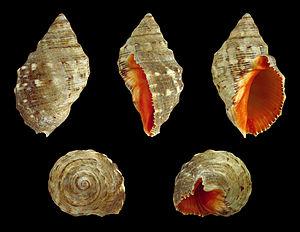
Les Rapaninae sont une sous-famille de mollusques gastéropodes de la famille des Muricidae.
Stramonita est un genre de mollusques gastéropodes prédateurs de la famille des Muricidae.
Stramonita haemastoma est une espèce de mollusque de la famille des Muricidae. Ce coquillage est l'un de ceux qui permettent d'obtenir la pourpre.